History of Florida Gators football

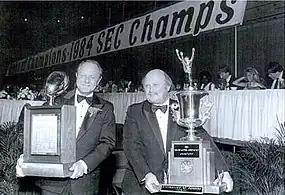
UF president Marshall Criser and Galen Hall celebrating the 1984 season

Graves fielded one of his best teams in 1966, finishing with a 9–2 record and defeating Georgia Tech 27–12 in the Orange Bowl (Florida's first major-bowl victory). Halfback Larry Smith ran 94 yards for a touchdown while struggling to keep his pants up. His 187 yards rushing resulted in him being named the game's "Outstanding Player." Spurrier won the Heisman Trophy and was a unanimous All-American after waving off Florida's kicker and booting a 40-yard field goal for a 30–27 victory against Auburn. The 1967 Gators upset Georgia, which the 1966 team had not done. End Richard Trapp sparked a Florida comeback with a 57-yard touchdown catch-and-run. The Gators kicked a field goal with 34 seconds left to upset the Bulldogs, 17–16. Graves signed Leonard George and Willie Jackson Sr., the Gators' first two black football players, on December 17 and 18, 1968. Since the NCAA did not permit freshmen to play on varsity teams, Jackson became the first black player (and starter) for the Gators during the 1970 season and Florida integrated black players into the team. Graves' 1969 season (his last) is remembered for the "Super Sophs", which included quarterback John Reaves, All-American wide receiver Carlos Alvarez, and tailback Tommy Durrance's 110-point season scoring record. The 1969 Gators also posted an alltime-best 9–1–1 record and a 14–13 Gator Bowl upset of SEC champion Tennessee. The Gator Bowl was dominated by a Gator defense led by linebacker Mike Kelley (the game's MVP) and All-Americans: defensive back Steve Tannen and defensive end Jack Youngblood. After the game, Graves resigned as head coach (with a 70–31–4 record) but continued as Florida's athletic director until 1979.